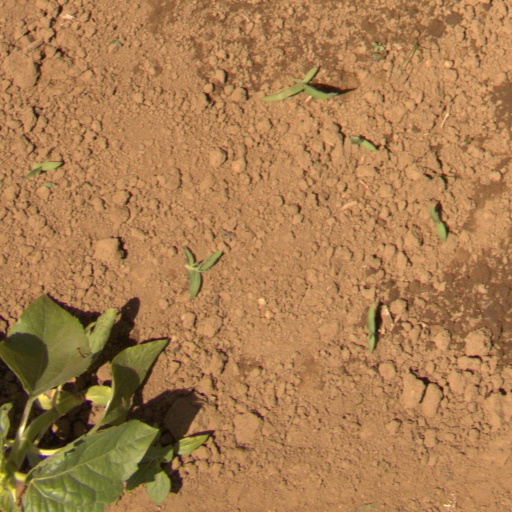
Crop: Jerusalem artichoke